Free kick

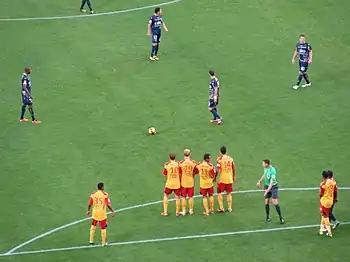
Set up for a free kick in Association football (soccer), with the opposing team forming a "wall" to block the kick.

A free kick is an action used in several codes of football to restart play with the kicking of a ball into the field of play.